Banana equivalent dose

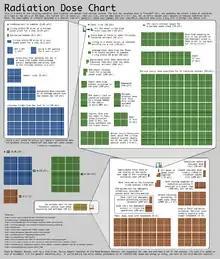
Approximate doses of radiation in sieverts, ranging from trivial to lethal. The BED is the third from the top in the blue section (from Randall Munroe, 2011)

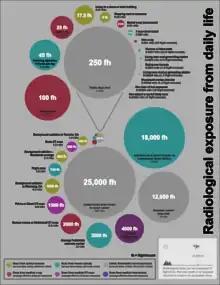
Approximate doses of radiation in Flight-time equivalent dose from daily life activities.

The radiation exposure from consuming a banana is approximately 1% of the average daily exposure to radiation, which is 100 banana equivalent doses (BED). The maximum permitted radiation leakage for a nuclear power plant is equivalent to 2,500 BED (250 μSv) per year, while a chest CT scan delivers 70,000 BED (7 mSv). An acute lethal dose of radiation is approximately 35,000,000 BED (3.5 Sv, 350 rem). A person living from the Three Mile Island nuclear reactor received an average of 800 BED of exposure to radiation during the 1979 Three Mile Island accident.